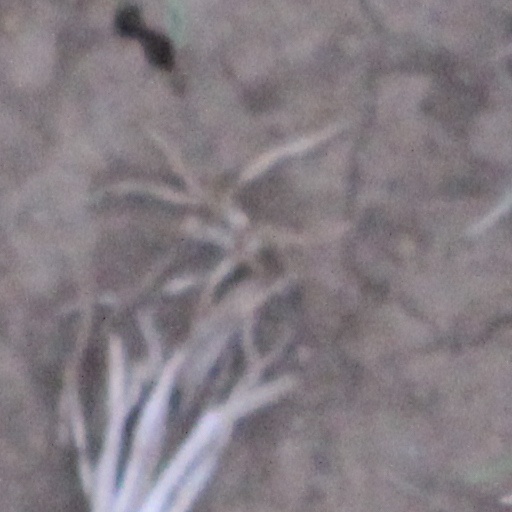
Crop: wheat